Kent School

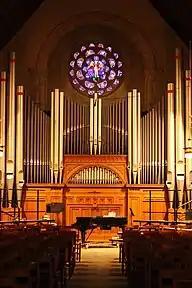
Rose window and organ in St. Joseph's Chapelc288x288px

Kent offers 22 interscholastic sports with 50 interscholastic teams from the thirds, Junior Varsity, and Varsity levels. More than three-quarters of the student body participates in interscholastic sport. Kent is a member of the Founders League, a competitive athletic league composed of NEPSAC schools. Its mascot is the Lion, although it once was the Fighting Episcopalian. Despite Hotchkiss School's location in the same county, Kent's rival is The Loomis Chaffee School and the two schools have a day dedicated to competing against each other, historically called Loomis Day.